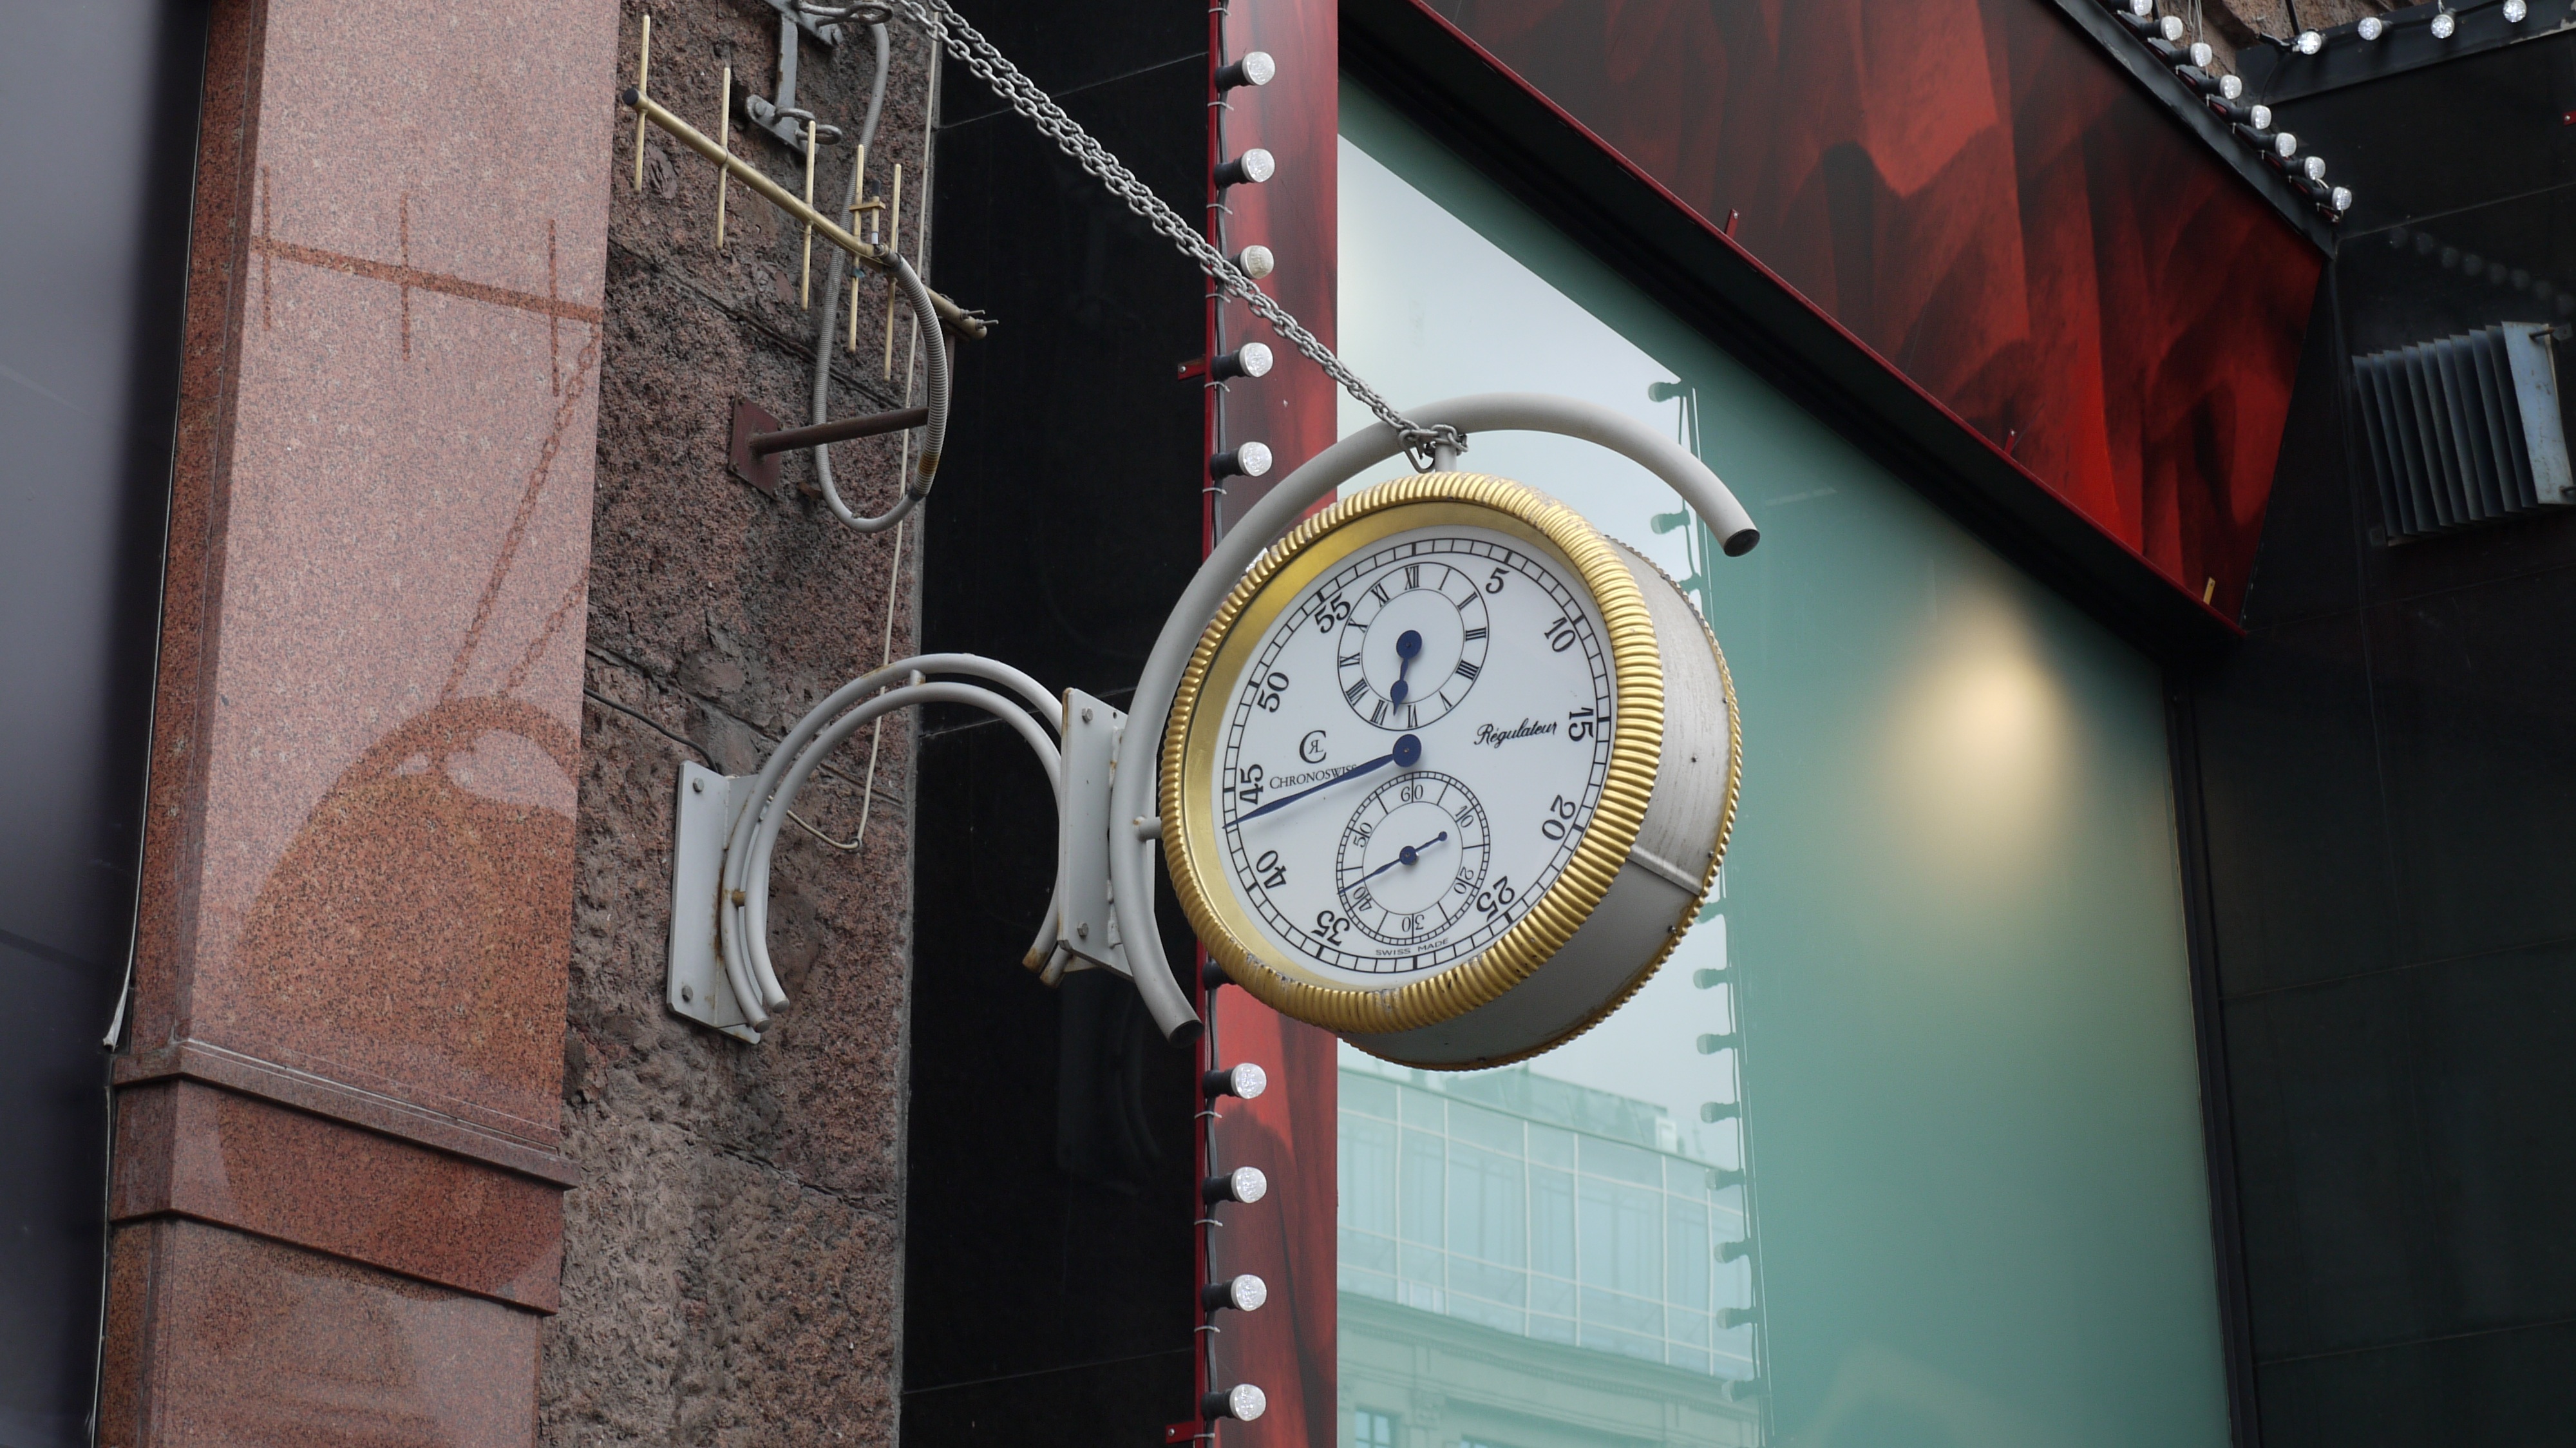
red, color, blue, black, moscow, 2010, street view, aug